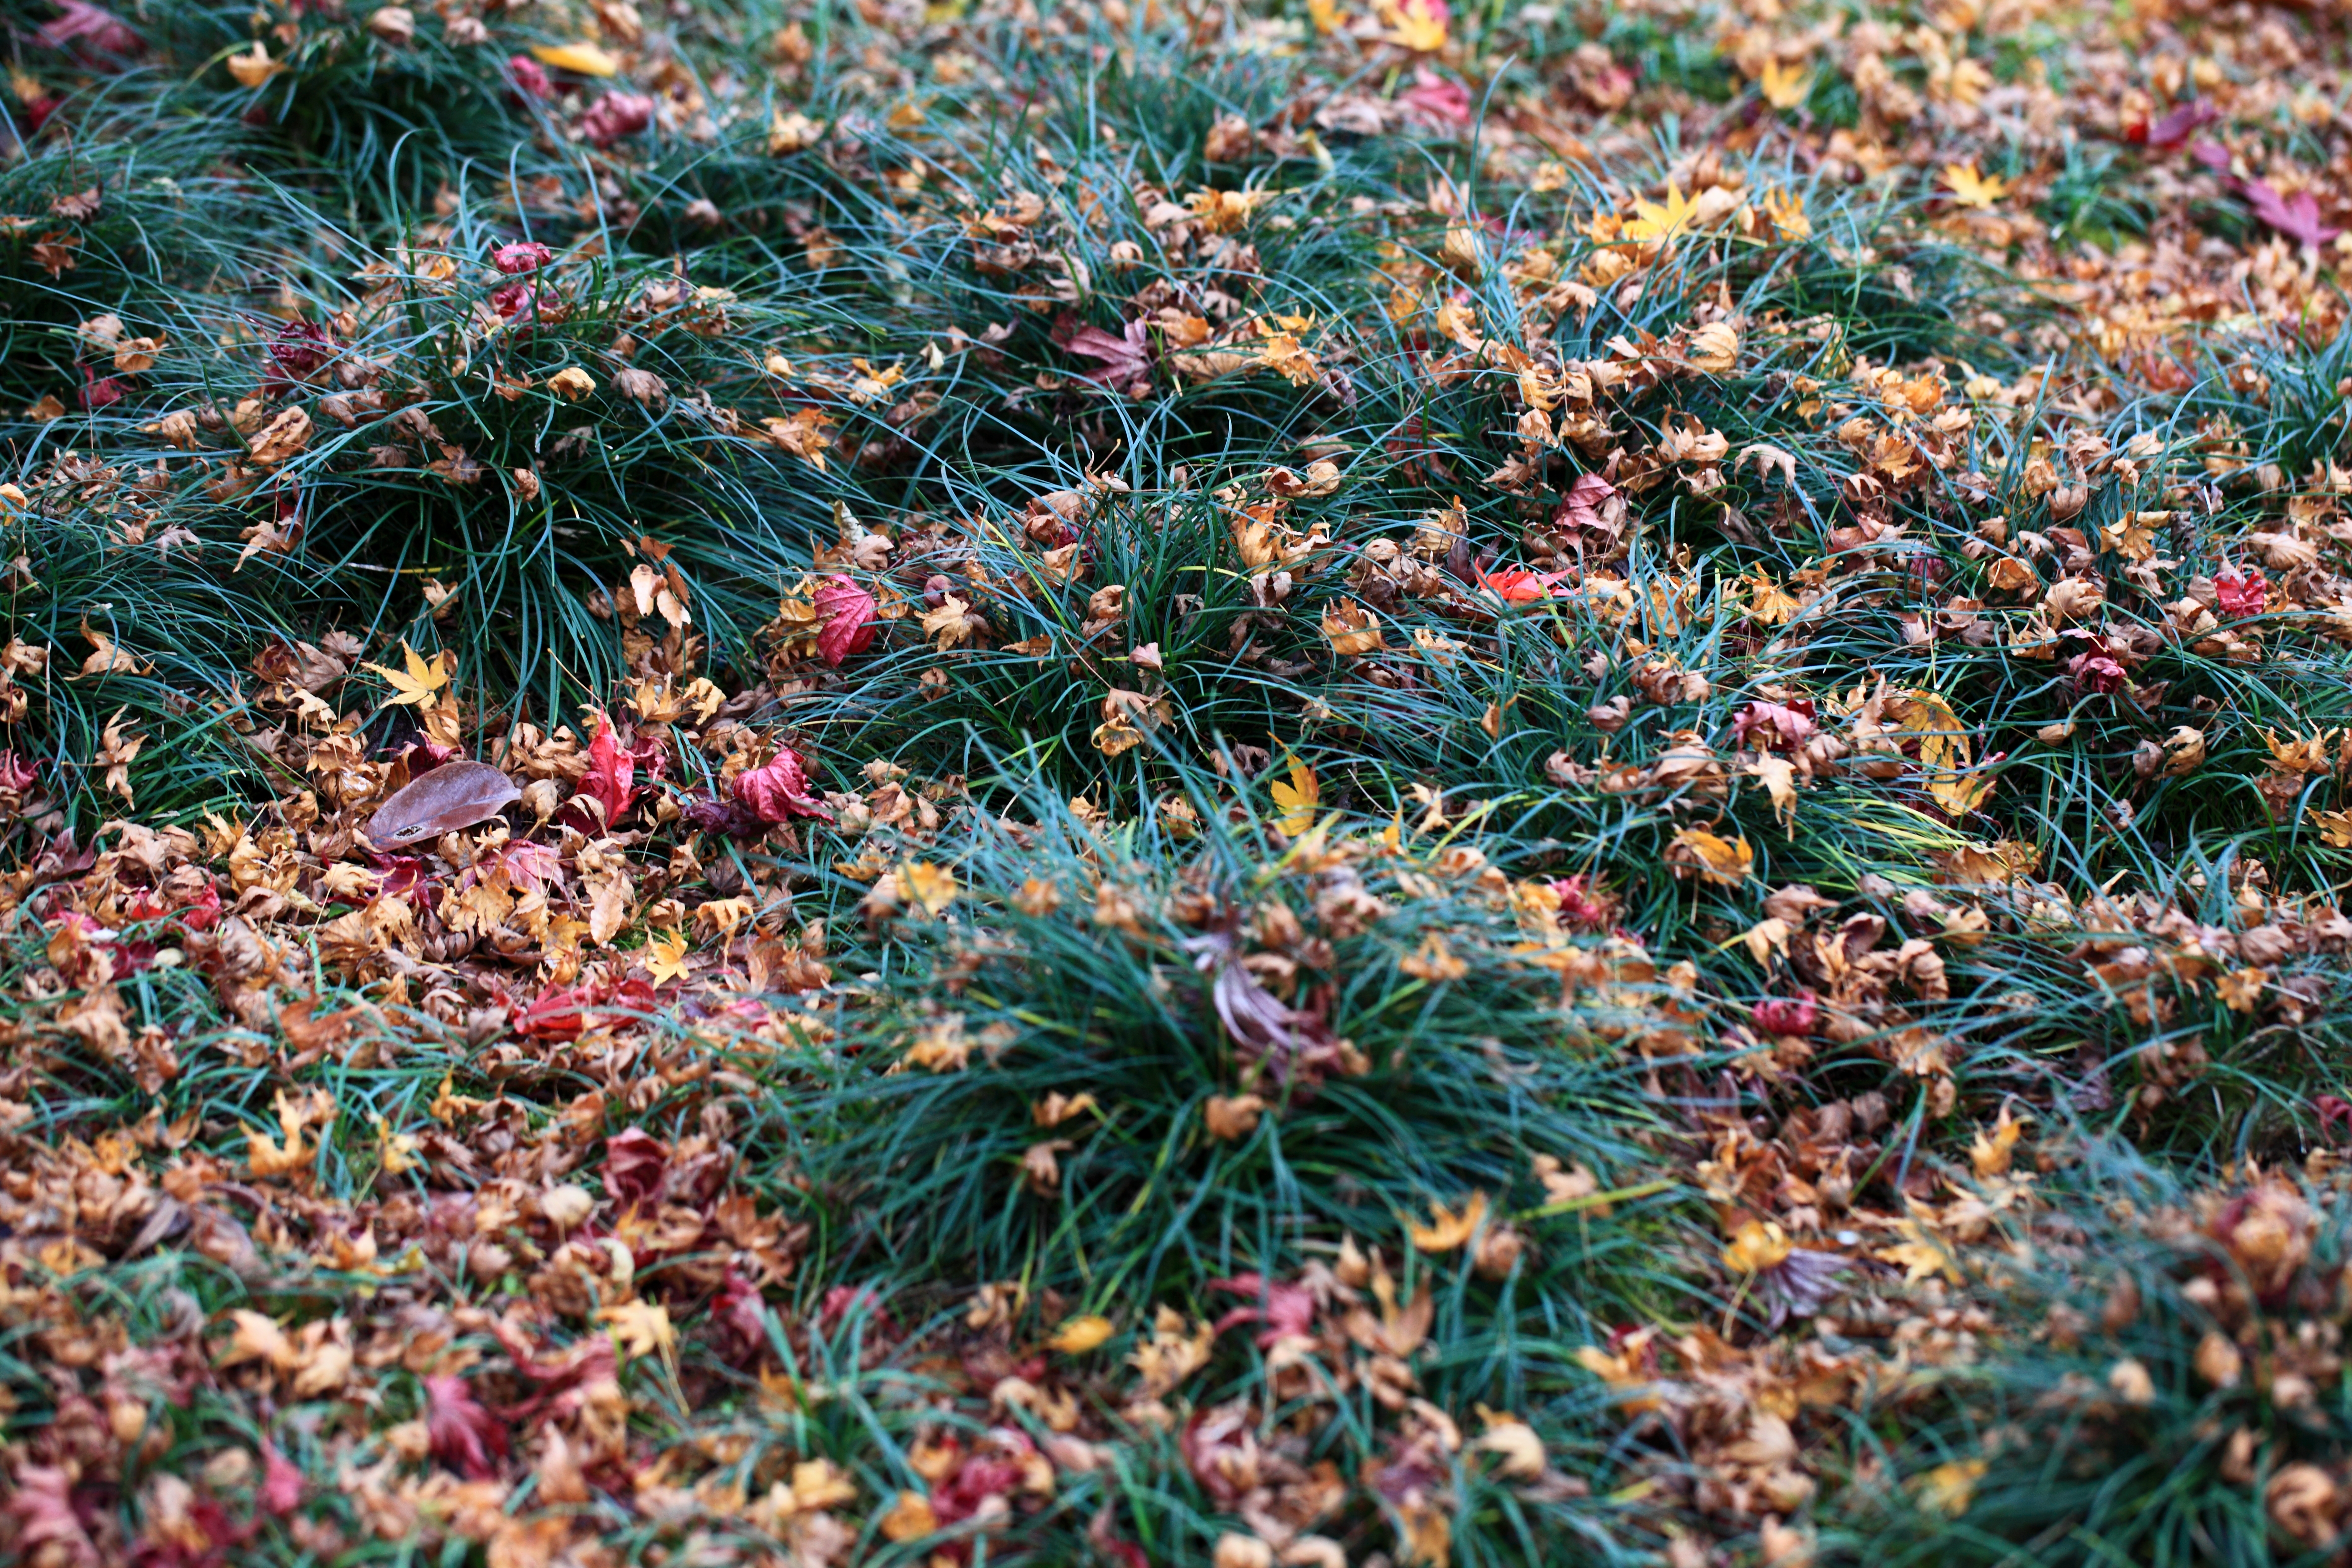
tree, branch, plant, leaf, flower, high, evergreen, autumn, botany, flora, spruce, temple, shrub, 5d, hires, markii, hi, res, resolution, chiba, matsudo, hondoji, flowering plant, woody plant, land plant